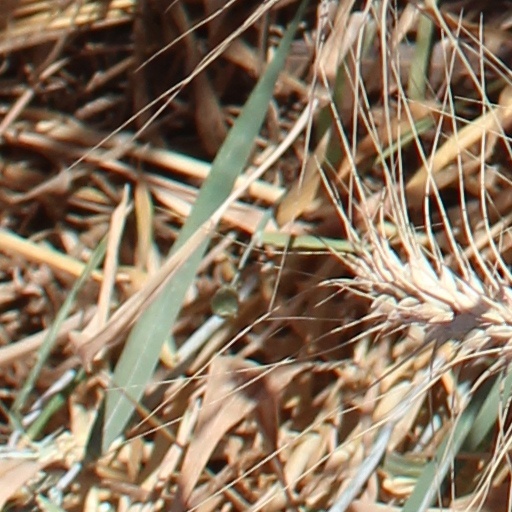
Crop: wheat